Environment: real
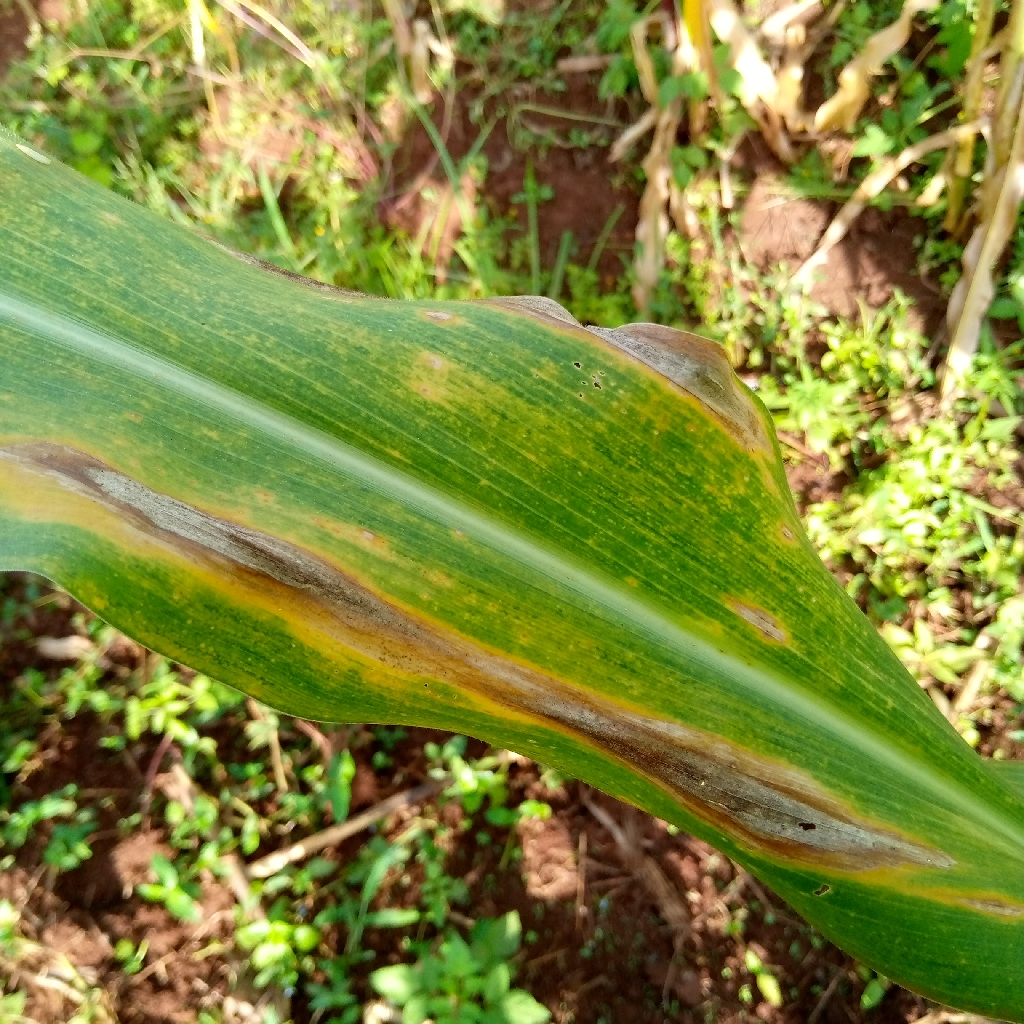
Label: northern_corn_leaf_blight